Isaaq

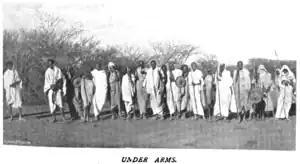
Warriors of the Habr Awal subtribe

In the Isaaq clan, component sub-clans are divided into two uterine divisions, as shown in the genealogy. The first division is between those lineages descended from sons of Sheikh Ishaaq by a Harari woman – the Habr Habuusheed – and those descended from sons of Sheikh Ishaaq by a Somali woman of the Magaadle sub-tribe of the Dir – the Habr Magaadle. Indeed, most of the largest subtribes of the tribal-ethnic group are in fact uterine alliances hence the matronymic "Habr" which in archaic Somali means "mother". This is illustrated in the following clan structure.